Warhawk (1995 video game)

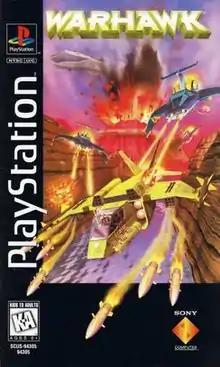
North American cover art

Warhawk, subtitled The Red Mercury Missions, released as in Japan, is a 1995 combat flight simulation video game developed by Sony Interactive Studios America and SingleTrac and published by Sony Computer Entertainment for the PlayStation. It was originally released on November 10, 1995 in North America and a month later elsewhere. A Windows version was planned for release in 1996 but was cancelled.